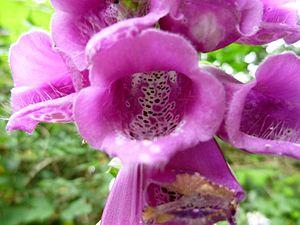
Digitalis purpurea
La digitoxine, aussi appelée digitaline ou digitoxoside est un glycoside cardiotonique extrait de la digitale pourpre et de la digitale laineuse. Comme tous les glycosides cardiotoniques, elle est toxique. On l'utilise dans le traitement de diverses affections du cœur comme l'insuffisance cardiaque.